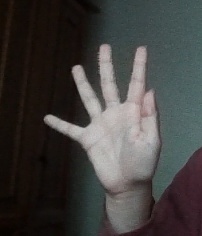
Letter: sheen